Teraphim

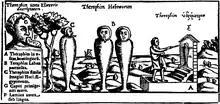
Teraphim depicted in the "Oedipus Aegyptiacus" (Athanasius Kircher, 1652)

Teraphim is a word from the Hebrew Bible, found only in the plural, and of uncertain etymology. Despite being plural, teraphim may refer to singular objects. Teraphim is defined in classical rabbinical literature as "disgraceful things", but this is dismissed by modern etymologists. Many Bible translations into English translate it as idols or household god(s); its exact meaning in ancient times is unknown.